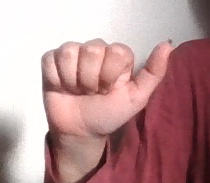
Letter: dhad